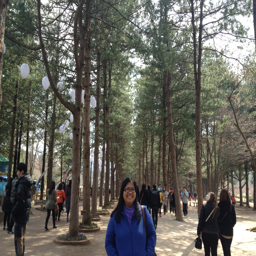
the famous line of trees will make you fall in love in this place .